Hornswoggle

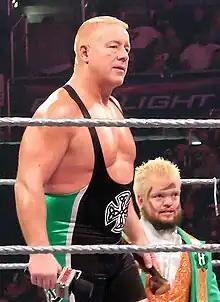
Finlay and Hornswoggle

On the September 10 episode of "Raw", the storyline involving Mr. McMahon's illegitimate son culminated with the reveal that Hornswoggle was the illegitimate son. Hornswoggle's feud with Noble ended on the September 28 episode of "SmackDown!" when Acting General Manager Vickie Guerrero forced Hornswoggle to surrender the Cruiserweight Championship (which was later retired), citing that his status as Mr. McMahon's son and his diminutive stature would eventually jeopardize his well-being. Mr. McMahon began giving Hornswoggle matches against competitors that were much larger than him to show his son "tough love." Hornswoggle was placed into a match against The Great Khali at Survivor Series on November 18. At Survivor Series, Khali defeated Hornswoggle by disqualification when Finlay attacked Khali on Hornswoggle's behalf, turning both Hornswoggle and Finlay face. This was the first time that Finlay appeared together with Hornswoggle since the beginning of the Hornswoggle and Mr. McMahon storyline. At Armageddon on December 16, Finlay defeated Khali with the help of Hornswoggle.